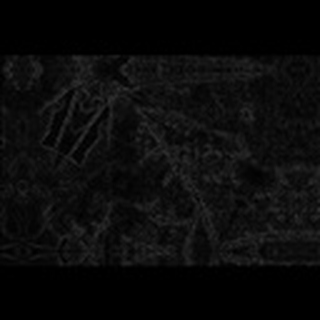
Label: cotton_bacterial_blight